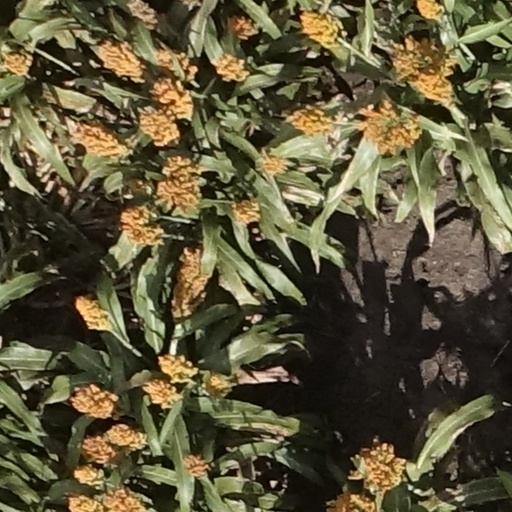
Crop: sorghum